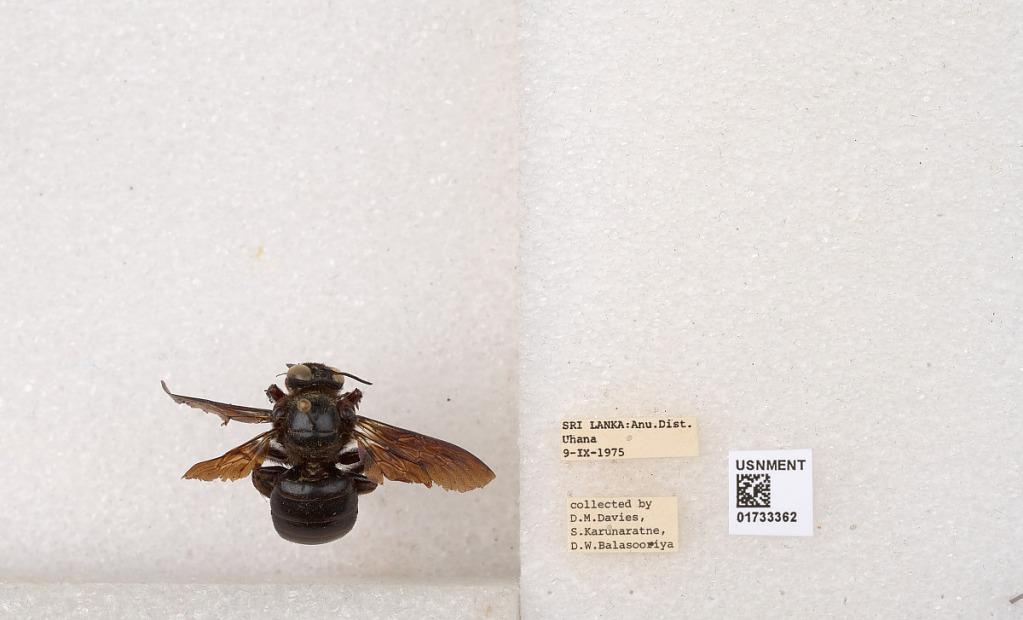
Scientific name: Xylocopa (Ctenoxylocopa) fenestrata (Fabricius)
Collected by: D. Davies, S. Karunaratne & D. Balasooriya
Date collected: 1975-9-9
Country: Sri Lanka
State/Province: Eastern Province
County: Ampara District
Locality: Uhana